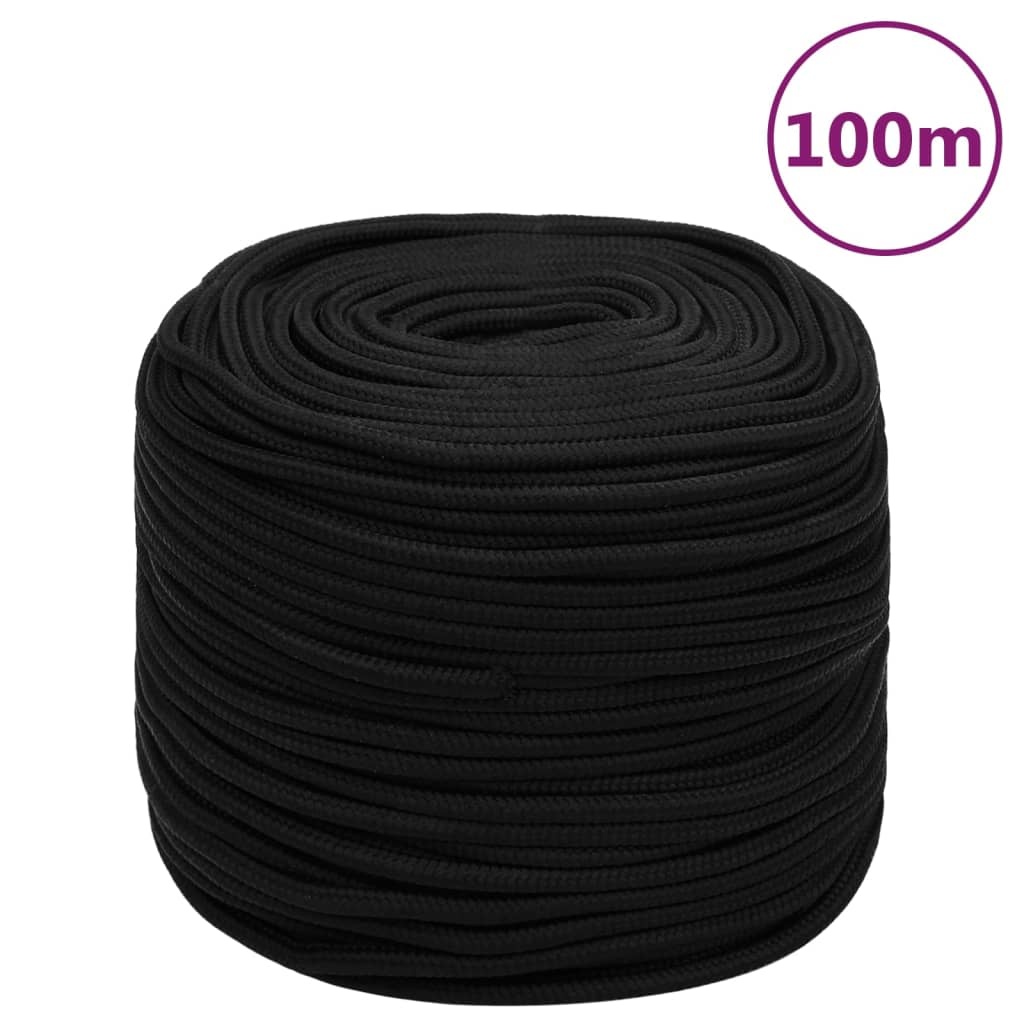
Werktouw 6 mm 100 m polyester zwart
Dit gevlochten werktouw is ideaal voor algemeen gebruik rondom het huis, in de tuin en op de werkplaats. Duurzaam materiaal: dit gevlochten werktouw is gemaakt van duurzaam polyester. Polyester is een synthetisch materiaal dat bekend staat om zijn uv-bestendigheid en treksterkte. Het heeft ook een goede weerstand tegen slijtage en chemicaliën om langdurig gebruik te garanderen. Veelzijdige toepassingen: dit gevlochten werktouw is een touw voor alle doeleinden, dat zowel binnen als buiten werkt en langdurige voordelen heeft. Makkelijk te gebruiken en op te bergen: dit werkkoordi s erg sterk, duurzaam en makkelijk te hanteren. Het is goed ingepakt en raakt niet verstrengeld. Opmerking: Dit touw is niet geschikt voor klimmen, het takelen van goederen/lasten of voor gebruik als (onderdeel van) een schommel. Dit touw heeft een gevlochten huls, maar de kern is niet gevlochten. Kleur: zwart Materiaal: polyester Kabel diameter: 6 mm Lengte: 100 m Touwgewicht: 25 g/m Breeksterkte: 500 kg Werksterkte: 100 kg
Brand: vidaXL
Category: Hardware > Hardware Accessories > Chain, Wire & Rope > Ropes & Hardware Cable